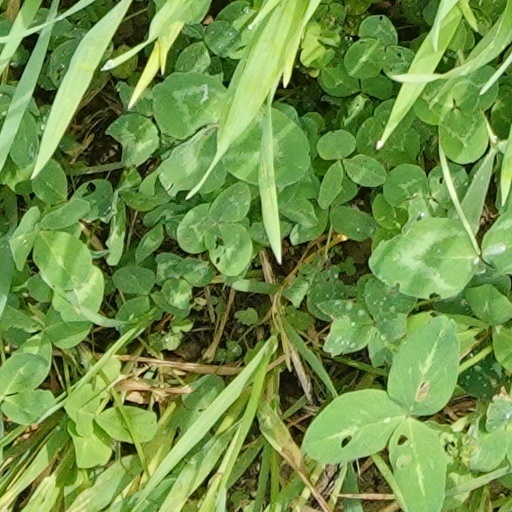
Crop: wheat